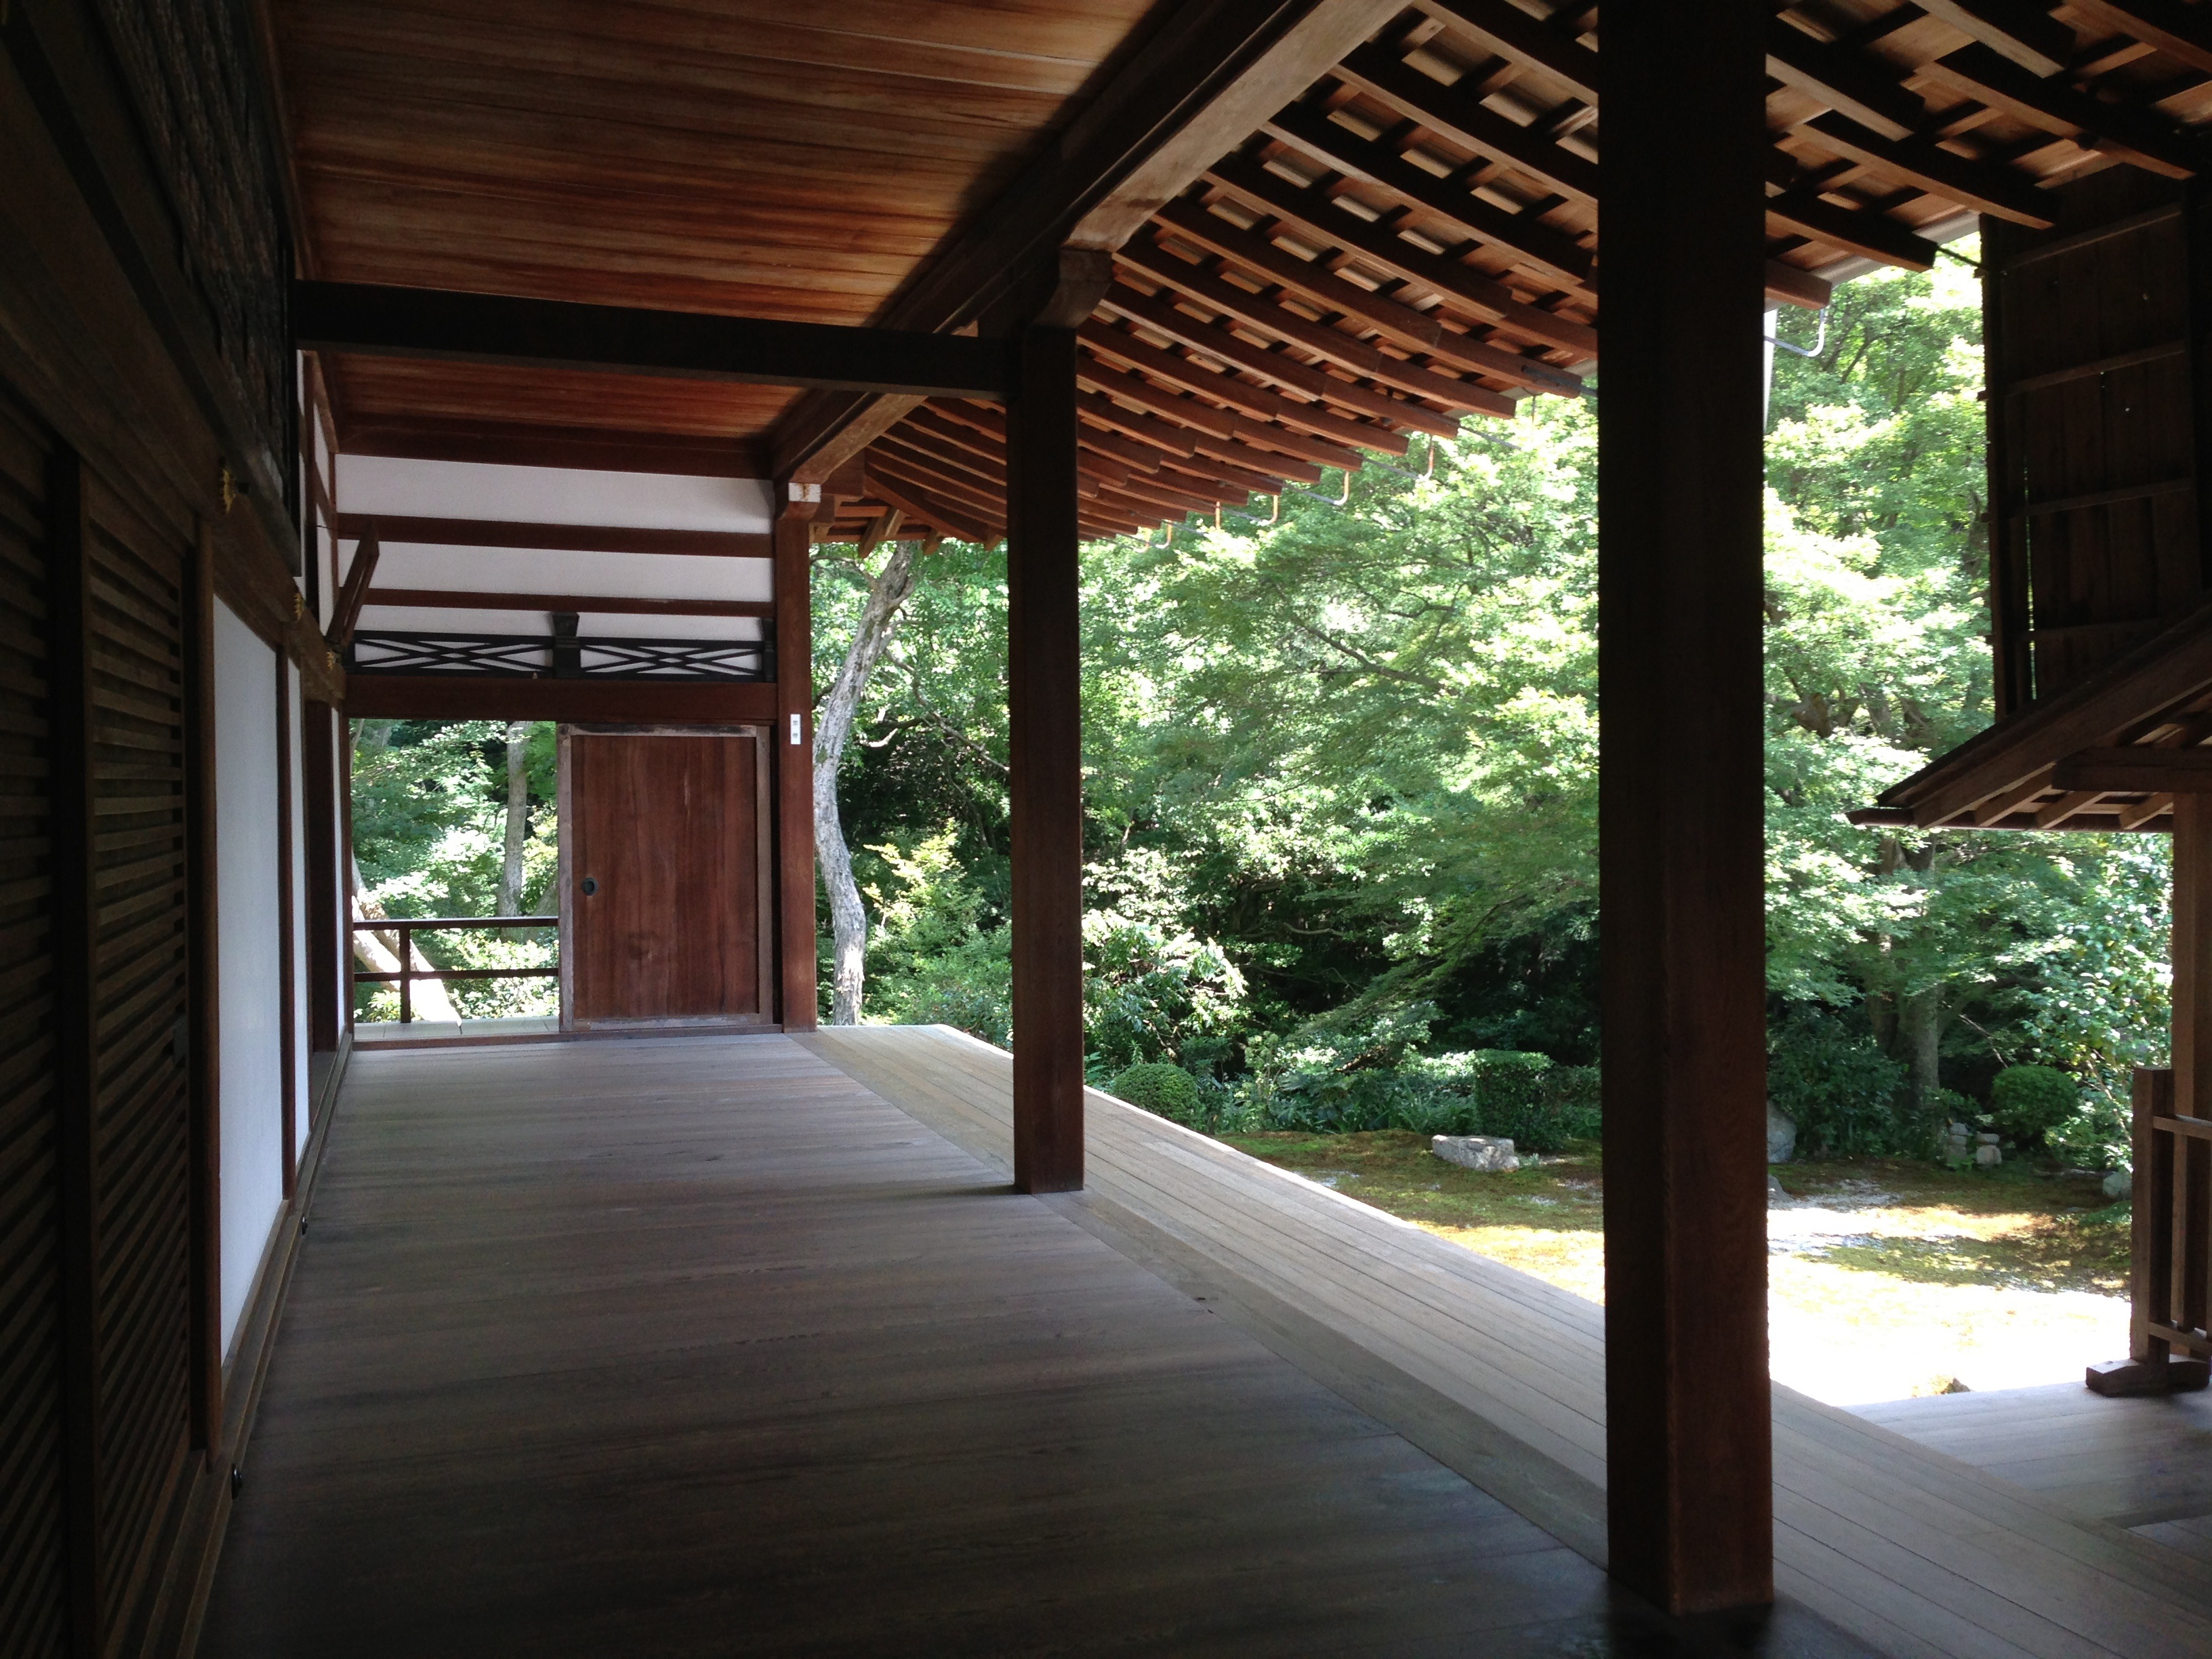
architecture, wood, mansion, house, window, home, shed, porch, cottage, backyard, property, professional, room, interior design, farmhouse, kyoto, estate, log cabin, japanese style, k, real estate, japan house, outdoor structure, under the eaves